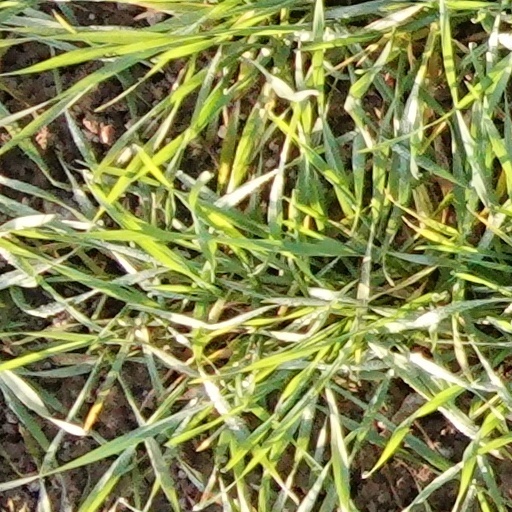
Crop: wheat